Gharb al-Andalus

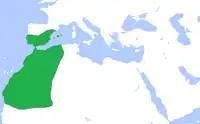
Almoravid dynasty in 1120.

The Almoravid dynasty lasted from 1040 to 1147. During some of that time it ruled over what is now Southern Portugal. After a successful siege, Portugal gained control of Lisbon in 1147.